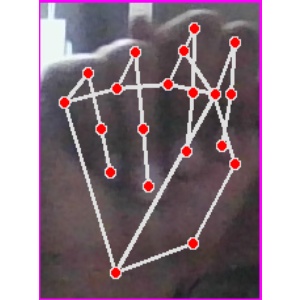
अक्षर: न